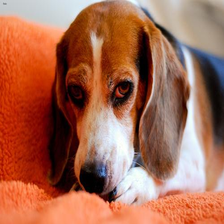
Species: dog
Breed: beagle